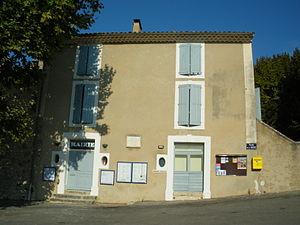
Mairie de Buoux, Vaucluse, France